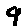
Label: 9